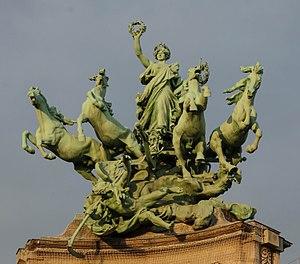
L'immortalité ou la vie prolongée ad libitum implique la notion de forme de vie ou au moins de pensée échappant à la mort, ou de vie après la mort, physique et / ou spirituel des esprits et des âmes, d'ordre naturelle, divine, allégorique, de mémoire, ou autre... Elle est un des thèmes controversés majeurs de toute l'Histoire de l'Humanité, de l'anthropologie, de la médecine, des sciences, de la métaphysique, de la philosophie, de la psychologie, de la mythologie, de la foi religieuse, et des arts, de la littérature, et de la culture...